Raúl Baca Carbo

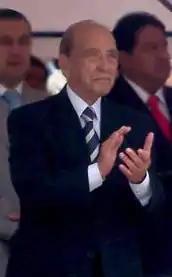
Image of Oswaldo Raúl Baca Carbo

Oswaldo Raúl Baca Carbo (June 29, 1931 – May 7, 2014) was an Ecuadorian engineer and politician. He is thought to be a historic leader of the Democratic Party of Ecuador. He was one of the most influential figures in Ecuadorian politics.